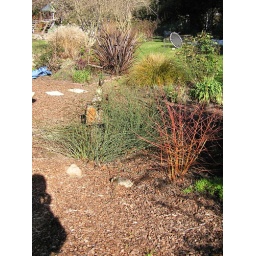
the graywater bog today. I have a avocado tree in five gallon container that I need to plant here soon.....